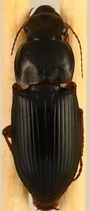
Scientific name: Harpalus compar
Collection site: Blandy Experimental Farm NEON (BLAN), plot BLAN_002